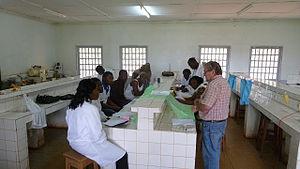
L’université des Montagnes est une université située à Bangangté au Cameroun.